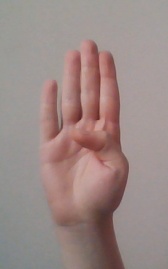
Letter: kaaf